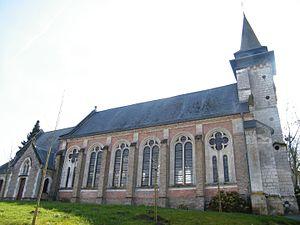
L'église, côté nord.